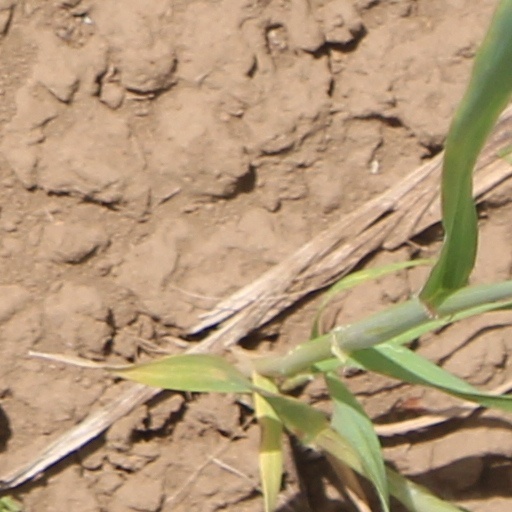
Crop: wheat